Rolls-Royce C range engines

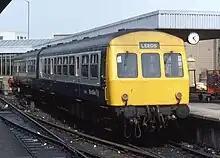
British Rail Class 111 DMU with twin C6NFLH horizontal engines in each power car

The horizontal versions of the C range engine were principally used in railcars / diesel multiple units (DMUs), mounted beneath the floor. "H" in the model number indicated "horizontal". The cylinders were inclined slightly upwards at 17½ degrees. Wet sump lubrication was used. Many of the ancillaries and servicing points were relocated to what were now the sides of the engine, so that they could be serviced from the sides of the railcar, rather than having to lift out floor panels.